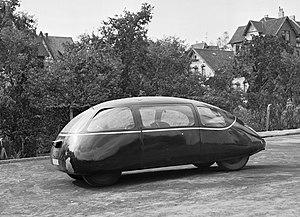
La voiture de Karl Schlör sans la propulsion par hélice propulsive (avec un moteur russe) qui avait été installée en 1942. Ce groupe motopropulseur a ici été enlevé par traitement d'image afin de présenter la voiture d'origine sous cet angle intéressant. On note que la carrosserie englobe les roues avant, ce qui augmente beaucoup sa largeur (et diminue d'autant son Cx).
En mécanique des fluides, un corps de moindre traînée est un corps qui, lors de son déplacement dans un fluide, génère la traînée la plus faible.
En dynamique des fluides, le coefficient de traînée, dont le symbole normalisé est Cₓ, CA ou CD fait partie de la famille des coefficients aérodynamiques. C'est un nombre sans dimension qui est utilisé pour quantifier la traînée ou résistance d'un objet dans un fluide, tel que l'air ou l'eau. Il est toujours associé à une surface particulière.
L’aérodynamique automobile est l'étude des phénomènes aérodynamiques induits par l'écoulement de l'air autour d'un véhicule automobile en mouvement. La connaissance de ces phénomènes permet entre autres, de réduire la consommation des véhicules en diminuant leur traînée, d'améliorer leur comportement routier en influant sur leur portance et de diminuer les phénomènes aéroacoustiques ainsi que les turbulences à haute vitesse.